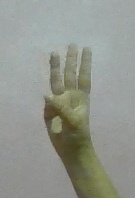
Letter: thaa